Johnson's Chapel AME Church

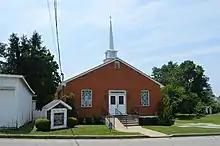
First Baptist Church of Springfield

The original Johnson's Chapel AME Church building appears no longer to exist. The First Baptist Church of Springfield occupies its former site.